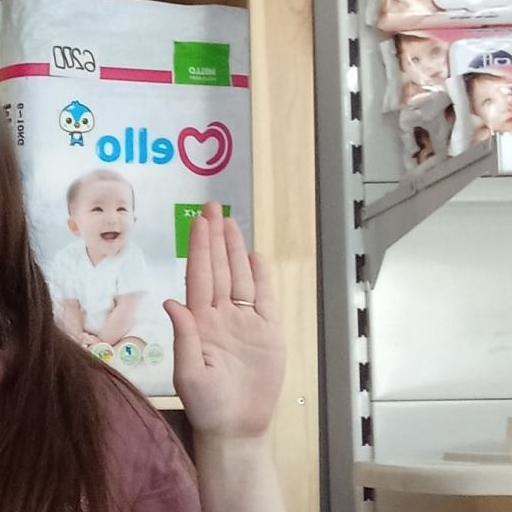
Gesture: stop